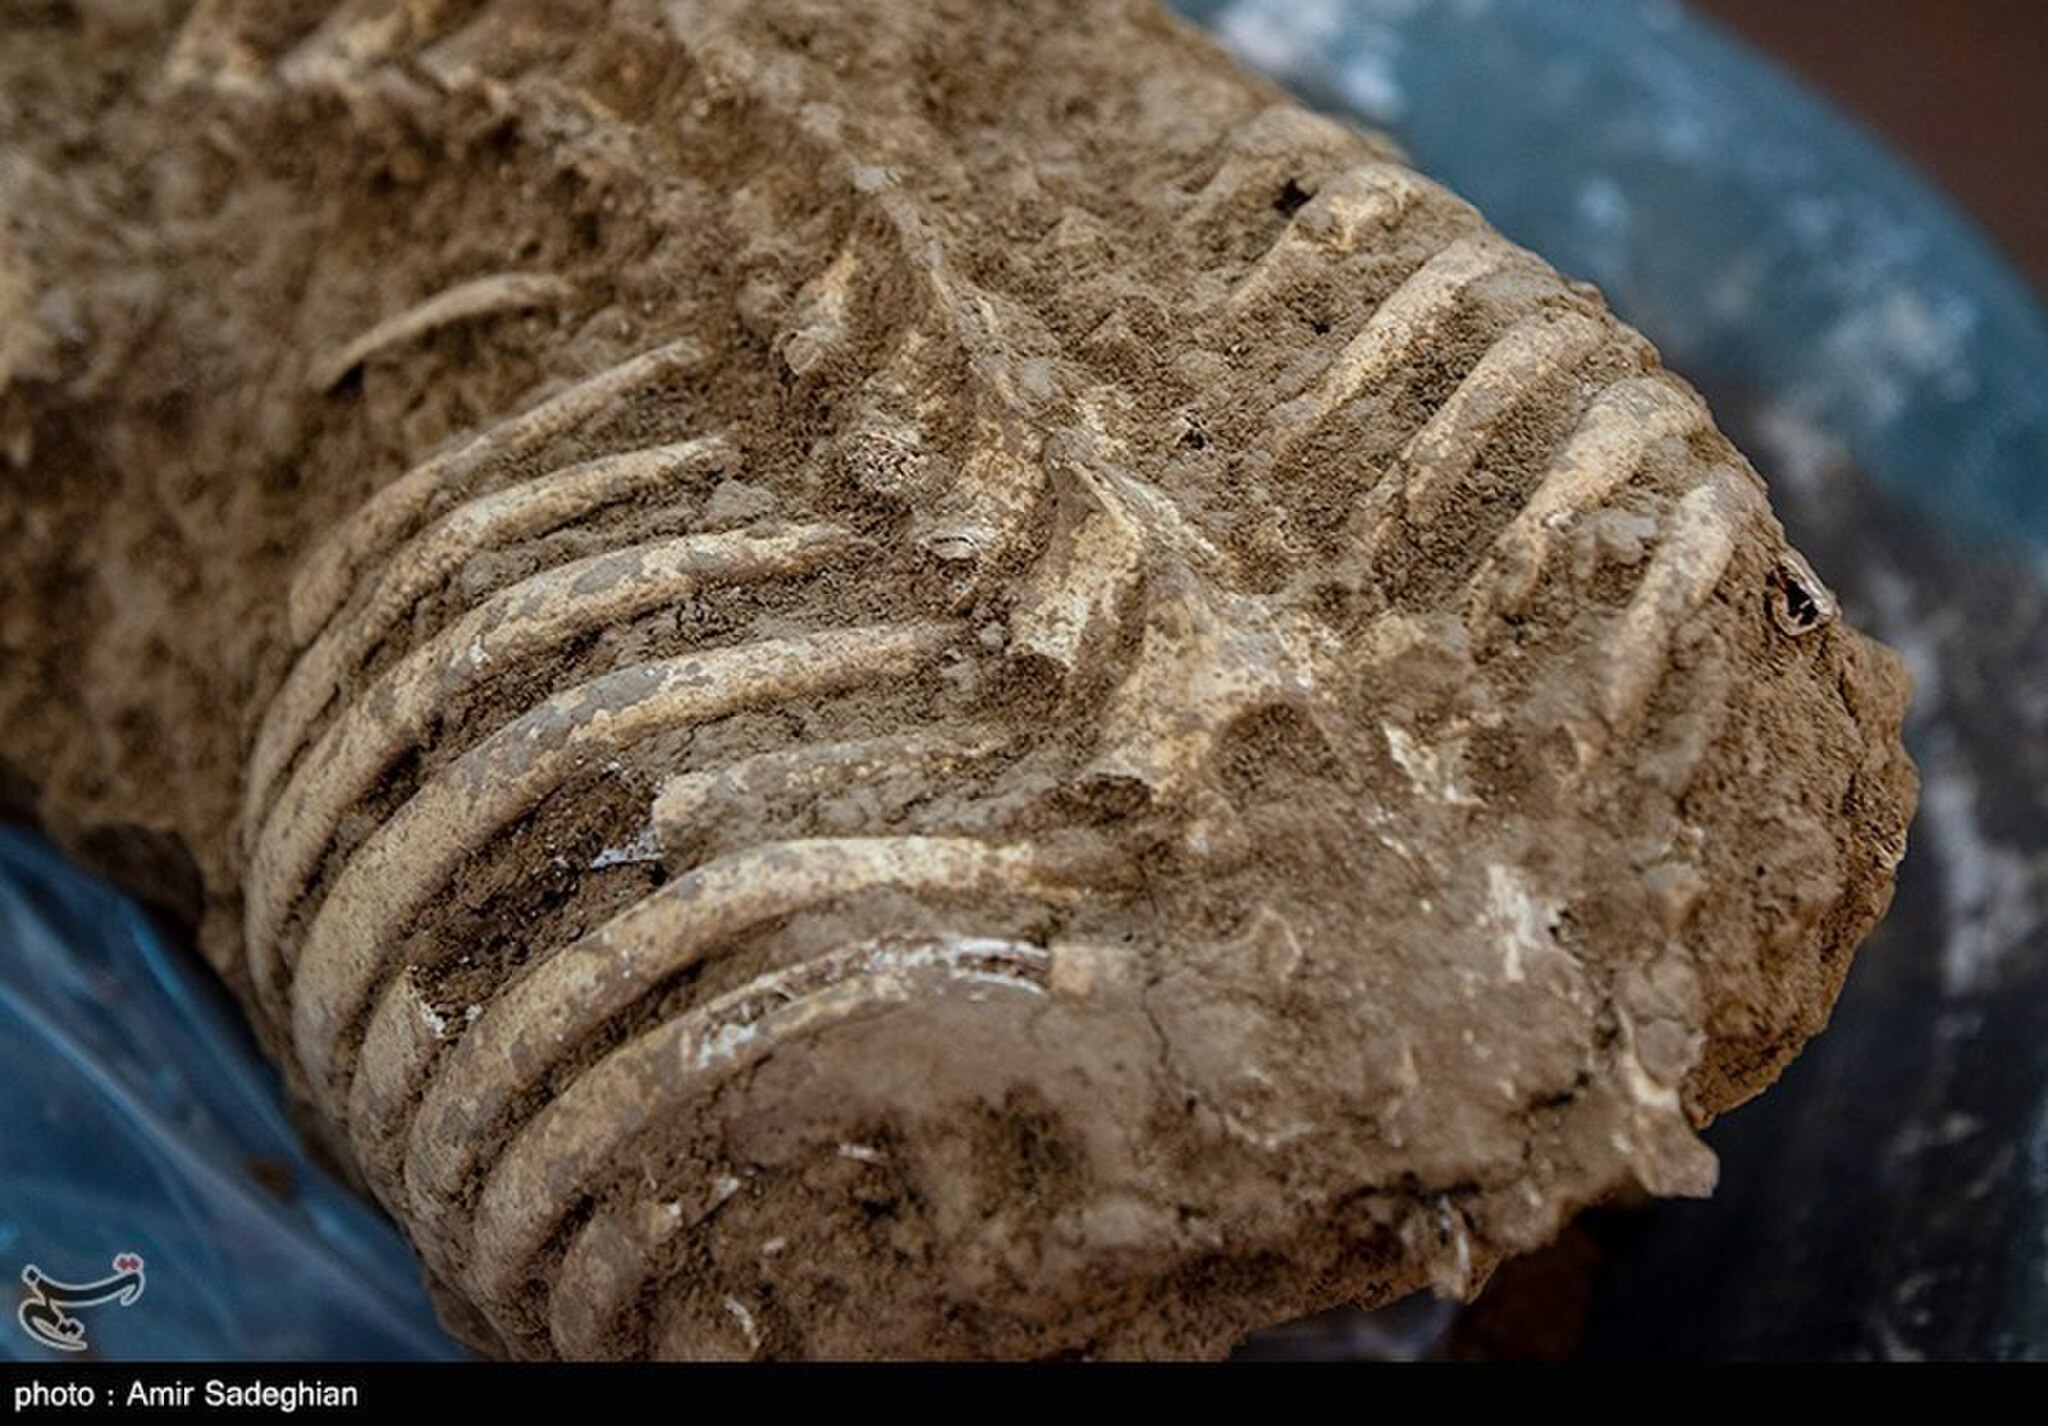
Title: Persepolis2020-08-18 27
Description: Persepolis in 2020
Date: 2020-08-18
Categories: License review needed, Tasnimnews review needed, 2020 in Persepolis, Photos by Amir Sadeghian for Tasnim News Agency, Photos from Tasnim News Agency